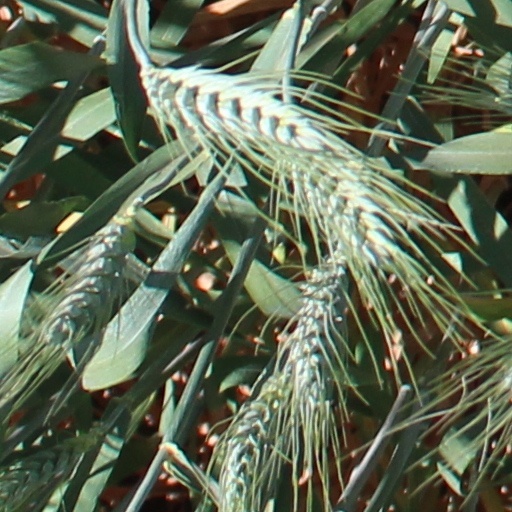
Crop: wheat